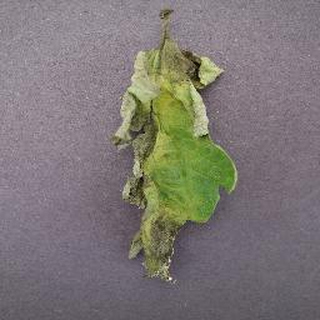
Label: tomato_late_blight